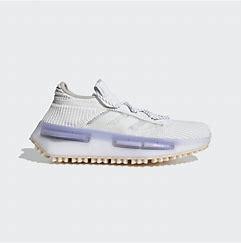
Brand: Adidas
Model: NMD Sale